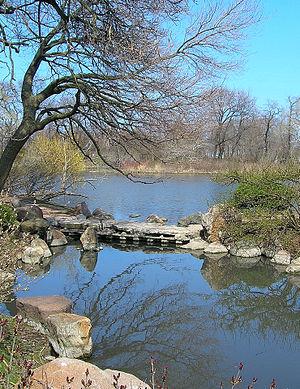
Jackson Park est un parc public de la ville de Chicago, dans l'État de l'Illinois aux États-Unis. Le parc s'étend sur une superficie d'environ 2 km² et se trouve dans le secteur communautaire de Woodlawn, un quartier de South Side situé en bordure du lac Michigan, à quelques kilomètres au sud du secteur financier du Loop, le quartier d'affaires de la ville. Le parc abrite le célèbre musée des sciences et de l'industrie qui se trouve entre le lac Michigan et l'université de Chicago.